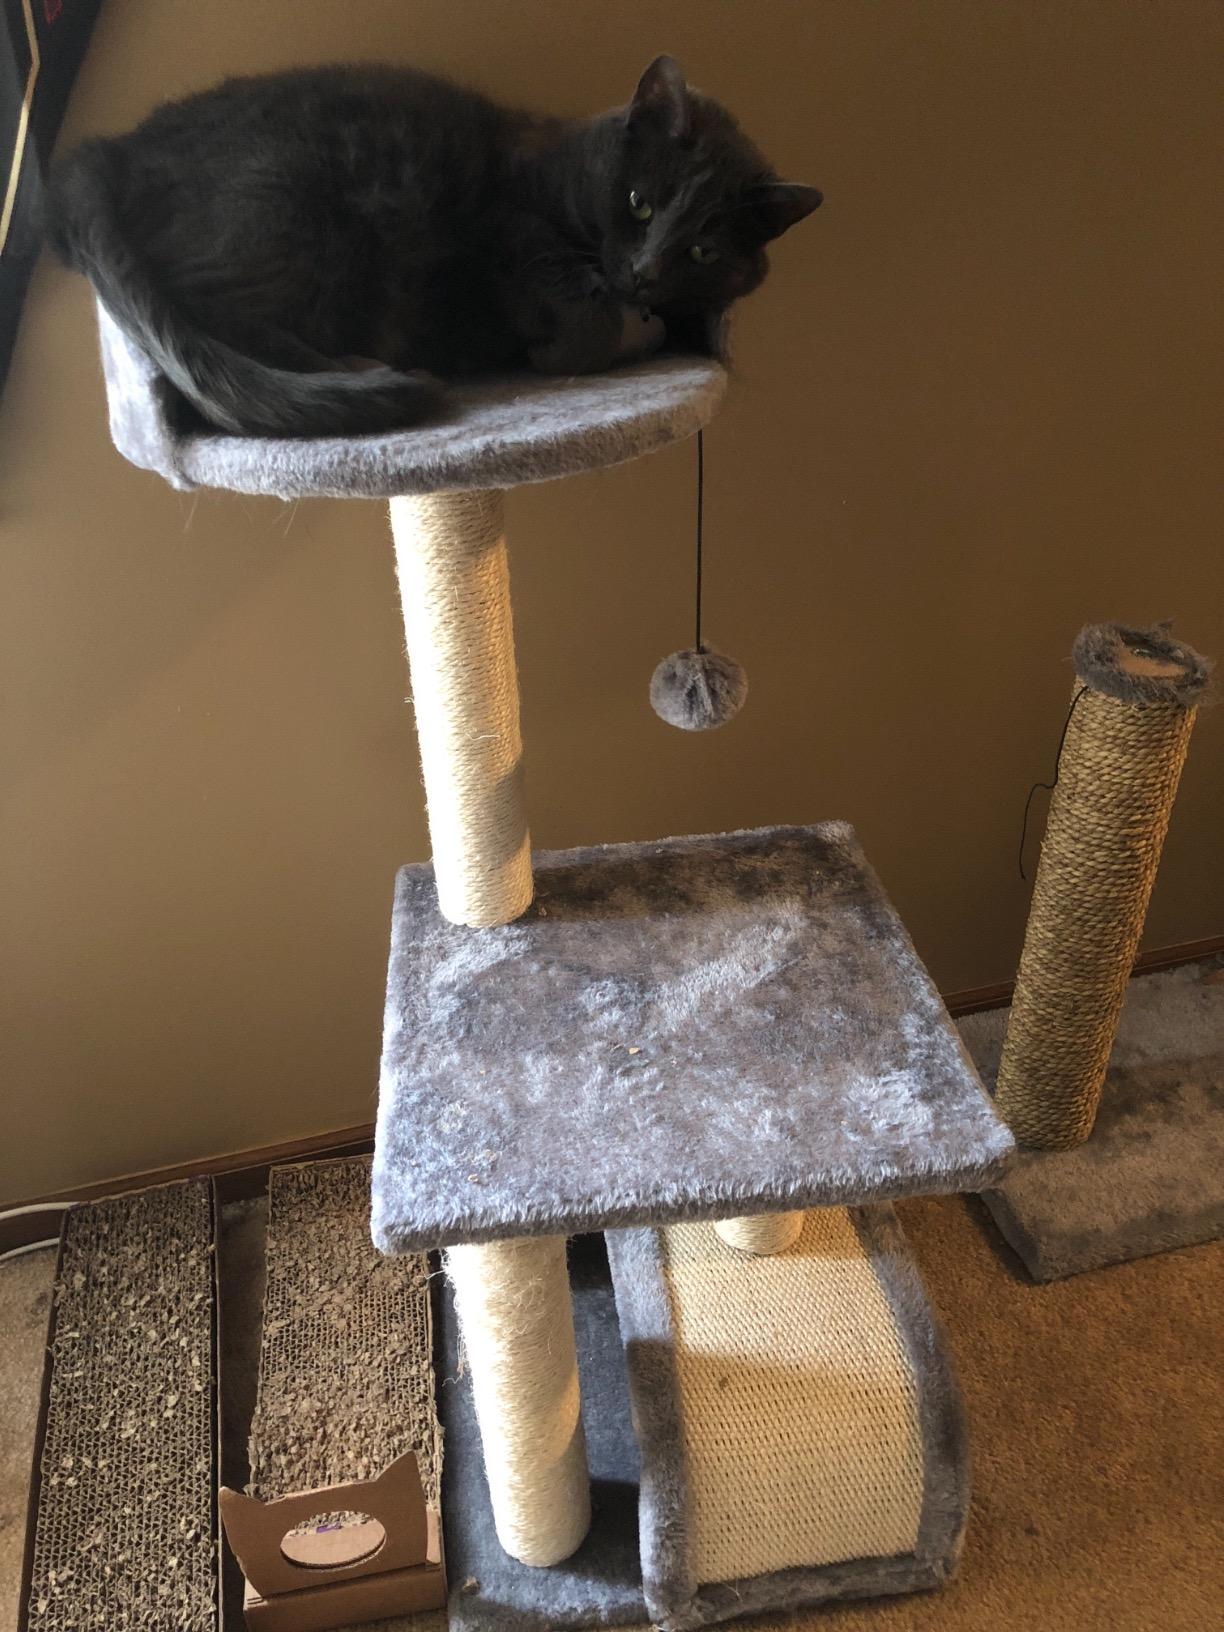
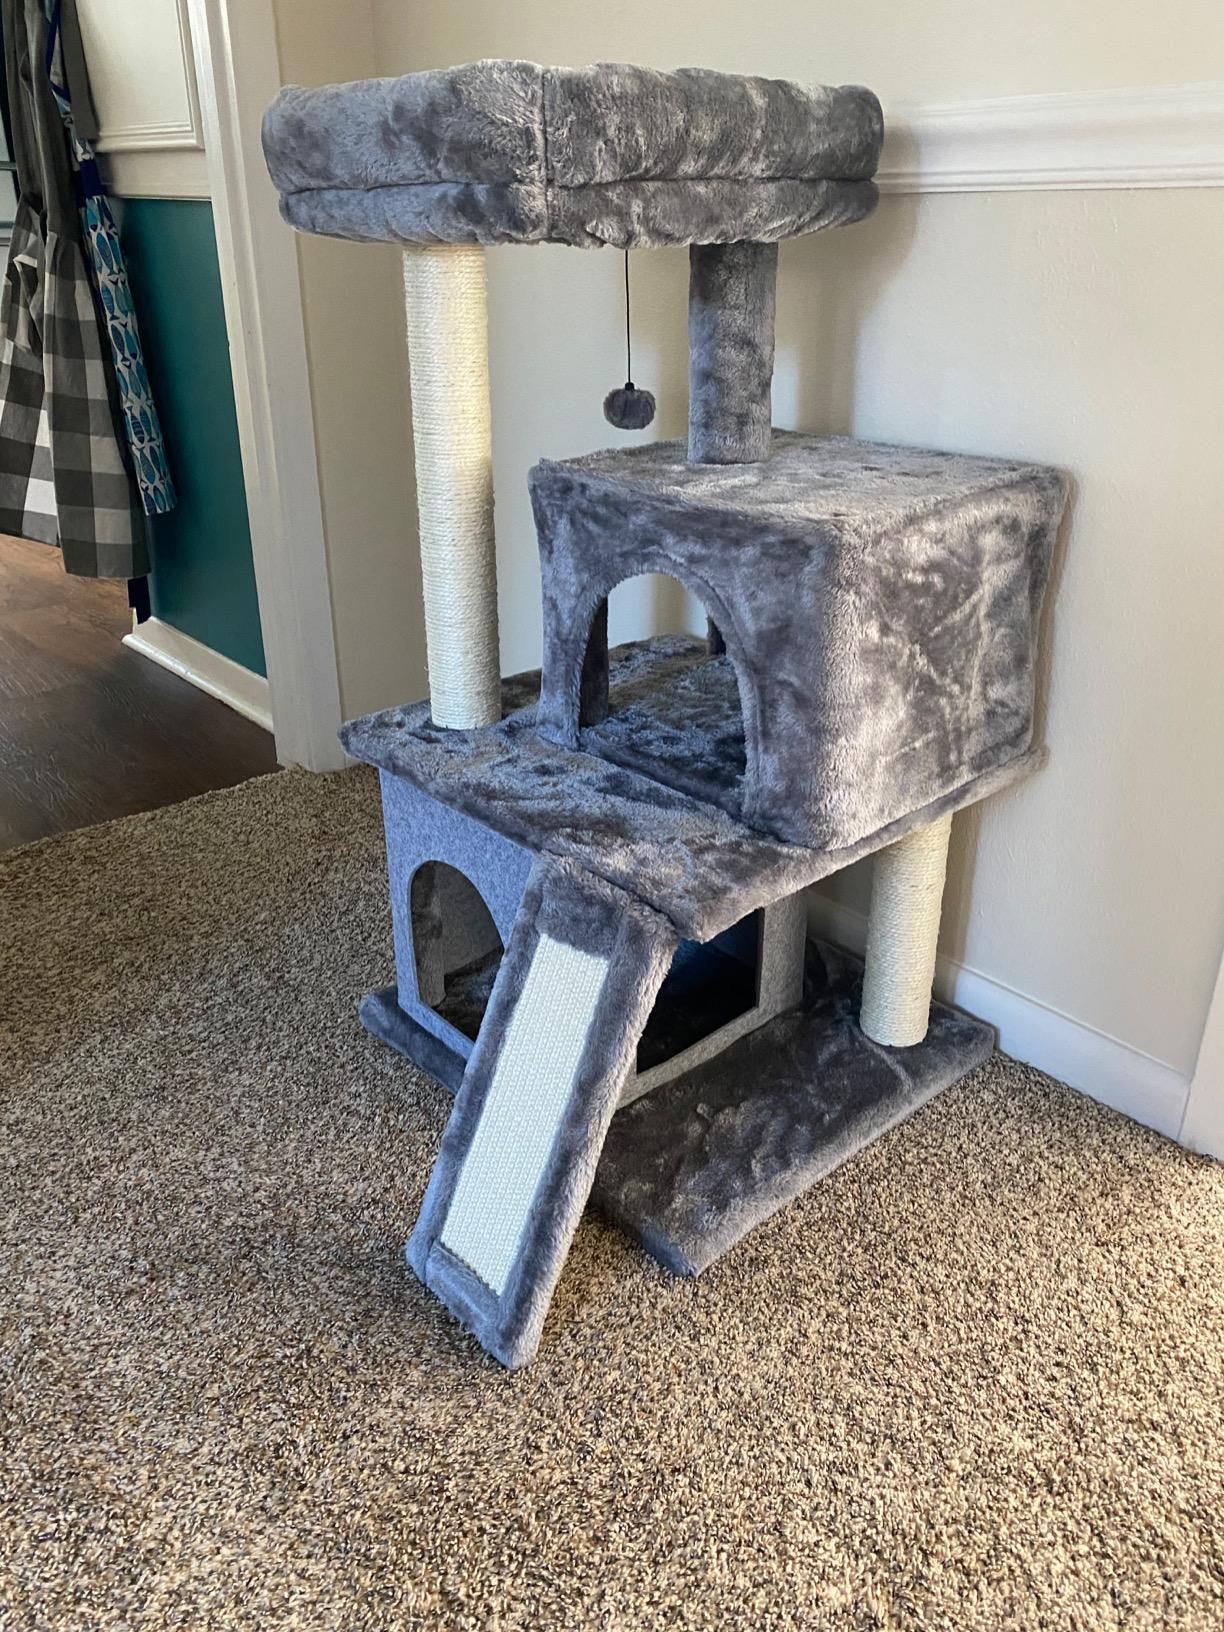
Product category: items_cat tree
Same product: no